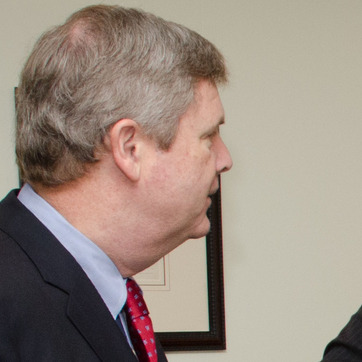
Material: skin